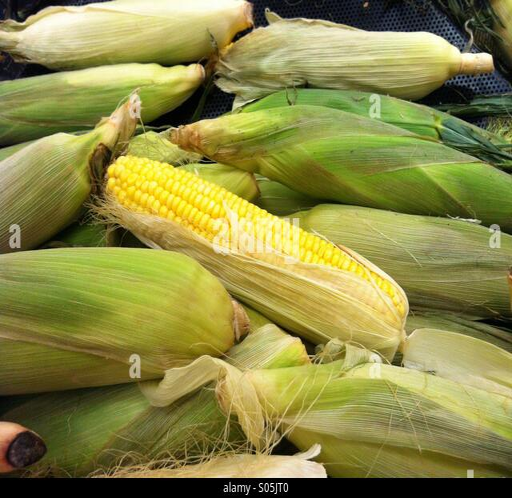
corn on the cob for sale